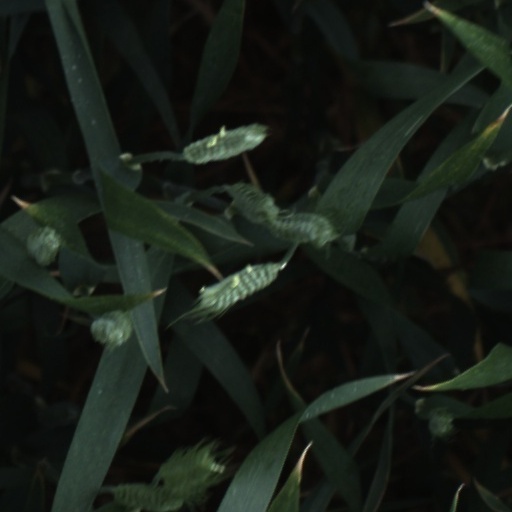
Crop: wheat